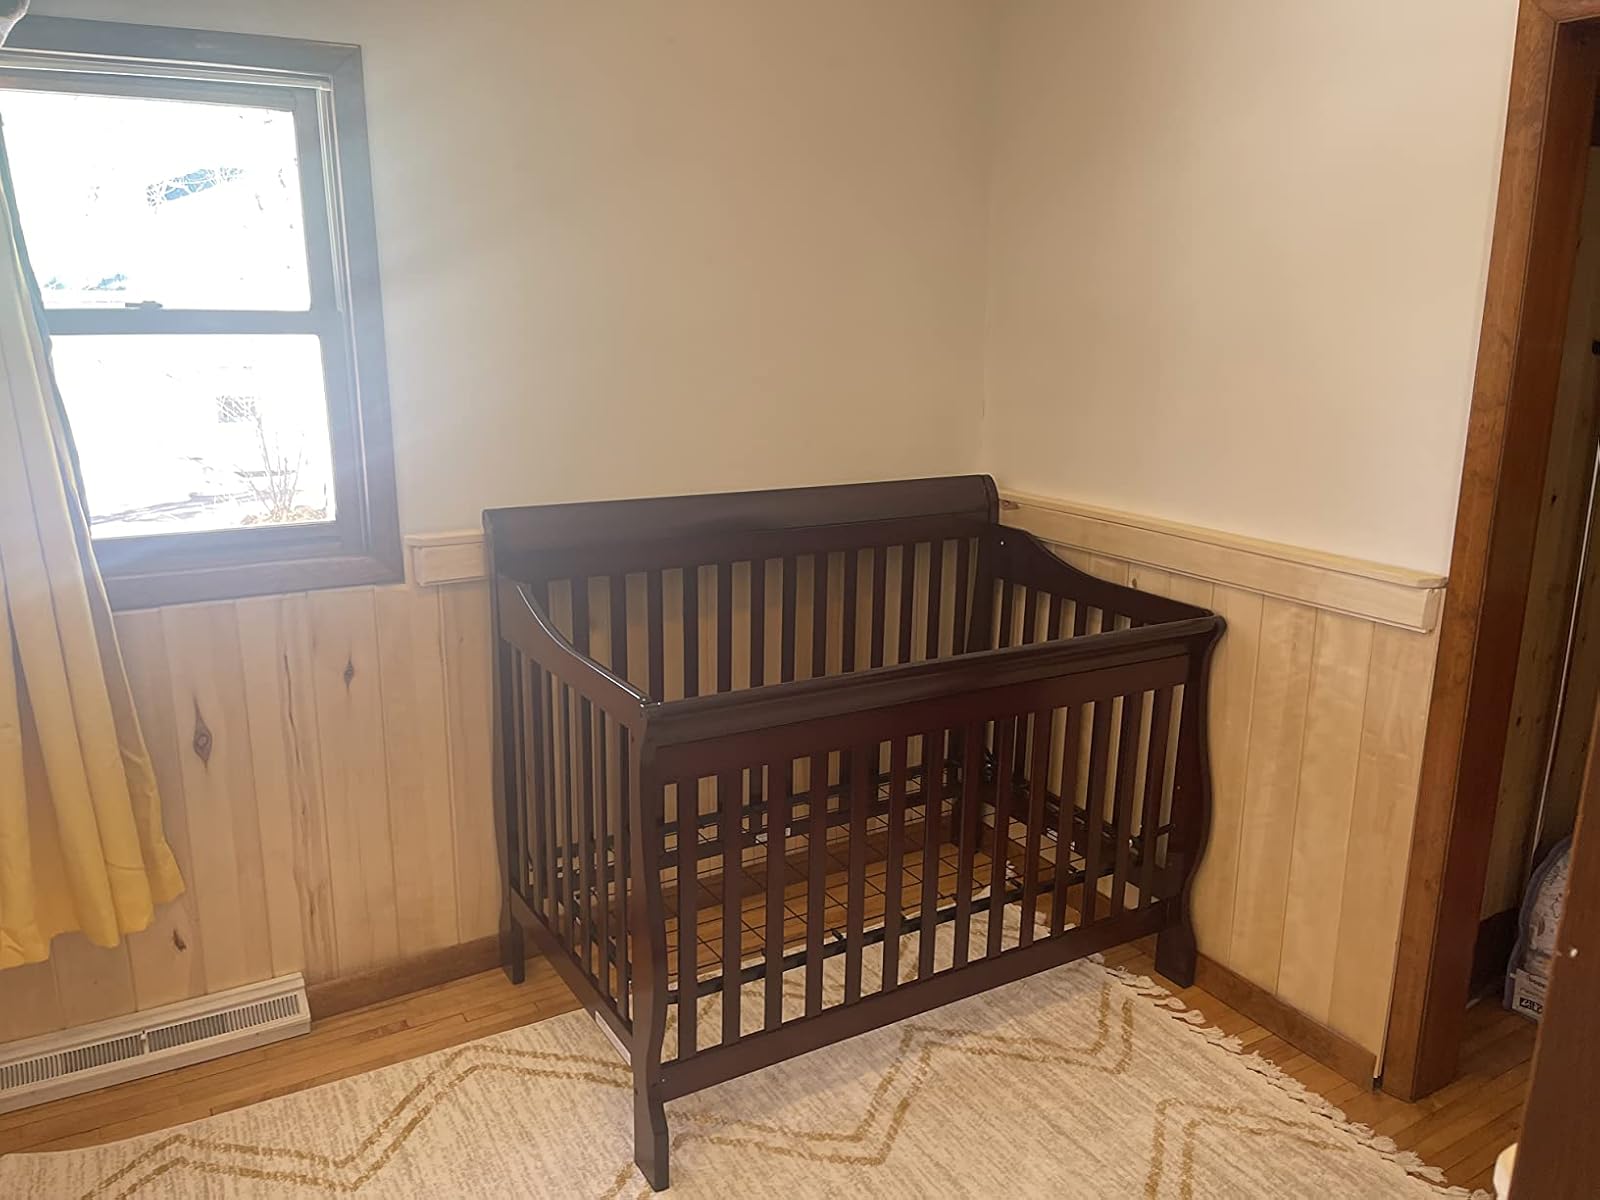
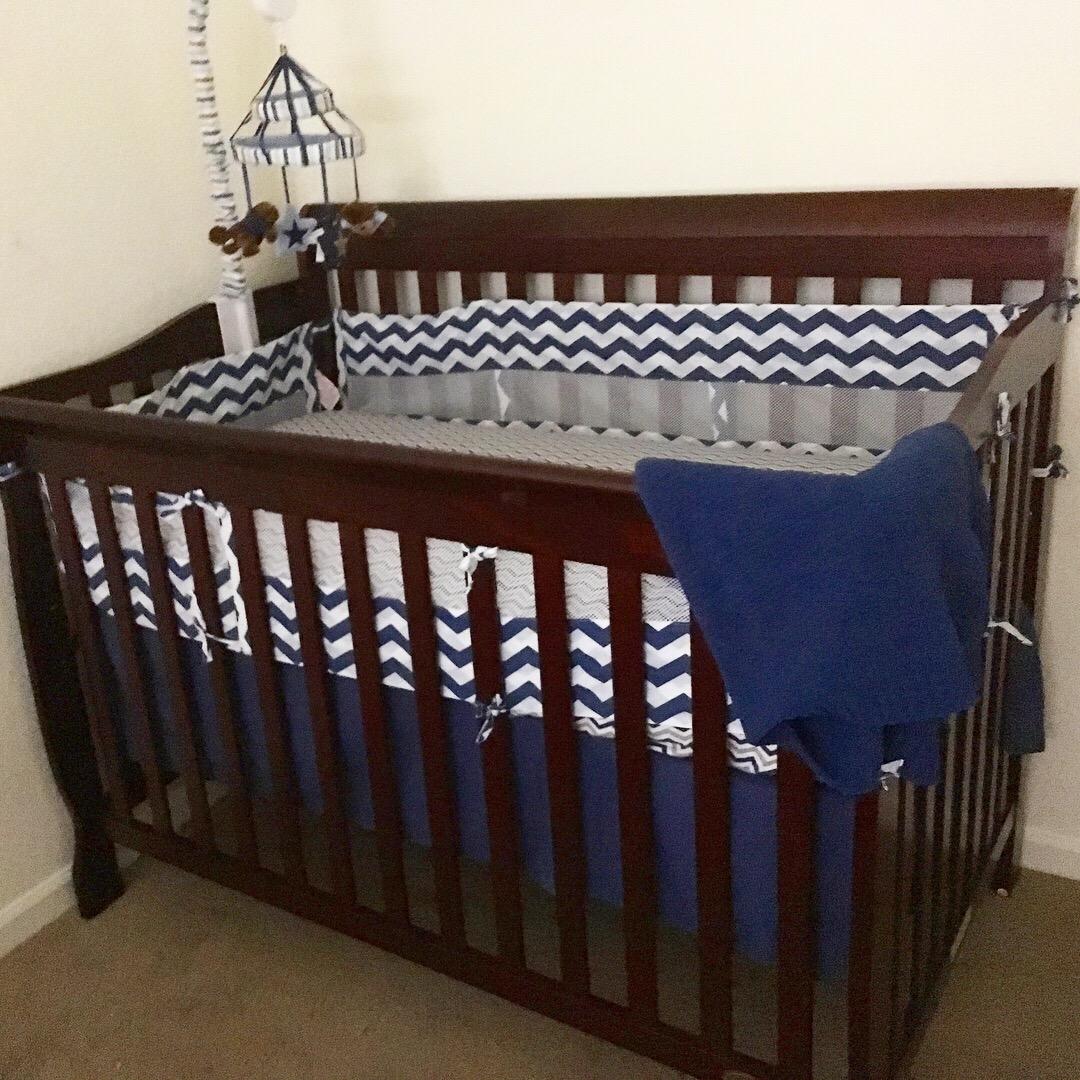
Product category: products_crib
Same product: yes